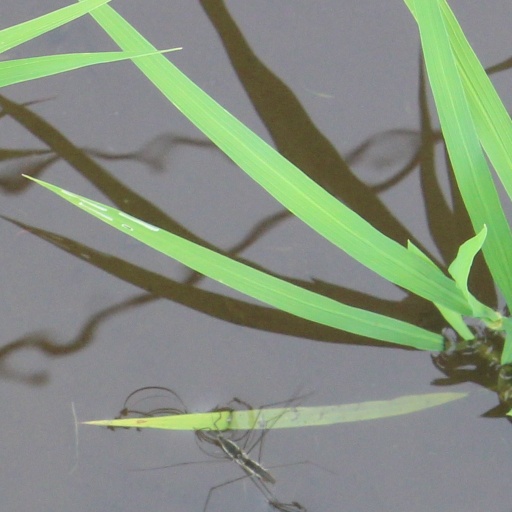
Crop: rice